Independence Dam State Park

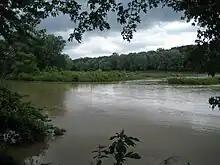
The Maumee River as seen from Independence State Park

The Maumee Valley was one of the last areas of Ohio to be cleared. The swampy ground made it difficult for settlers to enter. The swamp was drained between 1859 and 1875 with a series of ditches and drains. Nearly of land were cleared after the swamps were emptied. The region was covered with farms, as it is today, by 1885. Only six percent of the Maumee Valley is now covered with forests, some of this land is in Independence Dam State Park and up and down the Maumee River from the park.